Medstead

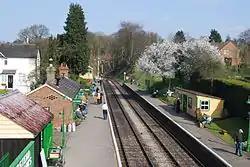
Medstead and Four Marks railway station from the east.

Medstead's railway station was first opened in August 1868 and was renamed to Medstead and Four Marks railway station on 1 October 1937. Having closed in 1973, the station was restored and re-opened in May 1983, following the reopening of the associated Watercress Line from New Alresford to Ropley having re-opened six years earlier in 1977; the decision was taken by Mid Hants Railway to restore the entire railway so that it could run its course to the town of Alton. Around of second hand track panels were purchased from Eastleigh for the Medstead and Four Marks section. The surviving buildings at the railway station were dilapidated, with one writer from a magazine suggesting they be demolished and replaced by a bus shelter. As the track was relaid at the station, a replacement wooden signal box was obtained from Wilton and placed into position near the track.